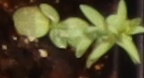
Label: Flax